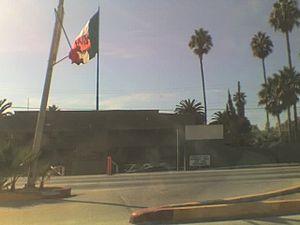
L'aéroport d’Ensenada est la base aérienne militaire El Ciprés numéro 3, exploitée par l’armée de l’air mexicaine. Il est situé 3 km au sud de Ensenada, Basse-Californie, Mexique. Outre les opérations aériennes militaires, elle gère les services de l'aviation générale pour la ville d'Ensenada. C'est un aéroport d'entrée officiel au Mexique. Actuellement, il ne gère que deux compagnies aériennes commerciales régionales, avec des vols dans la région.